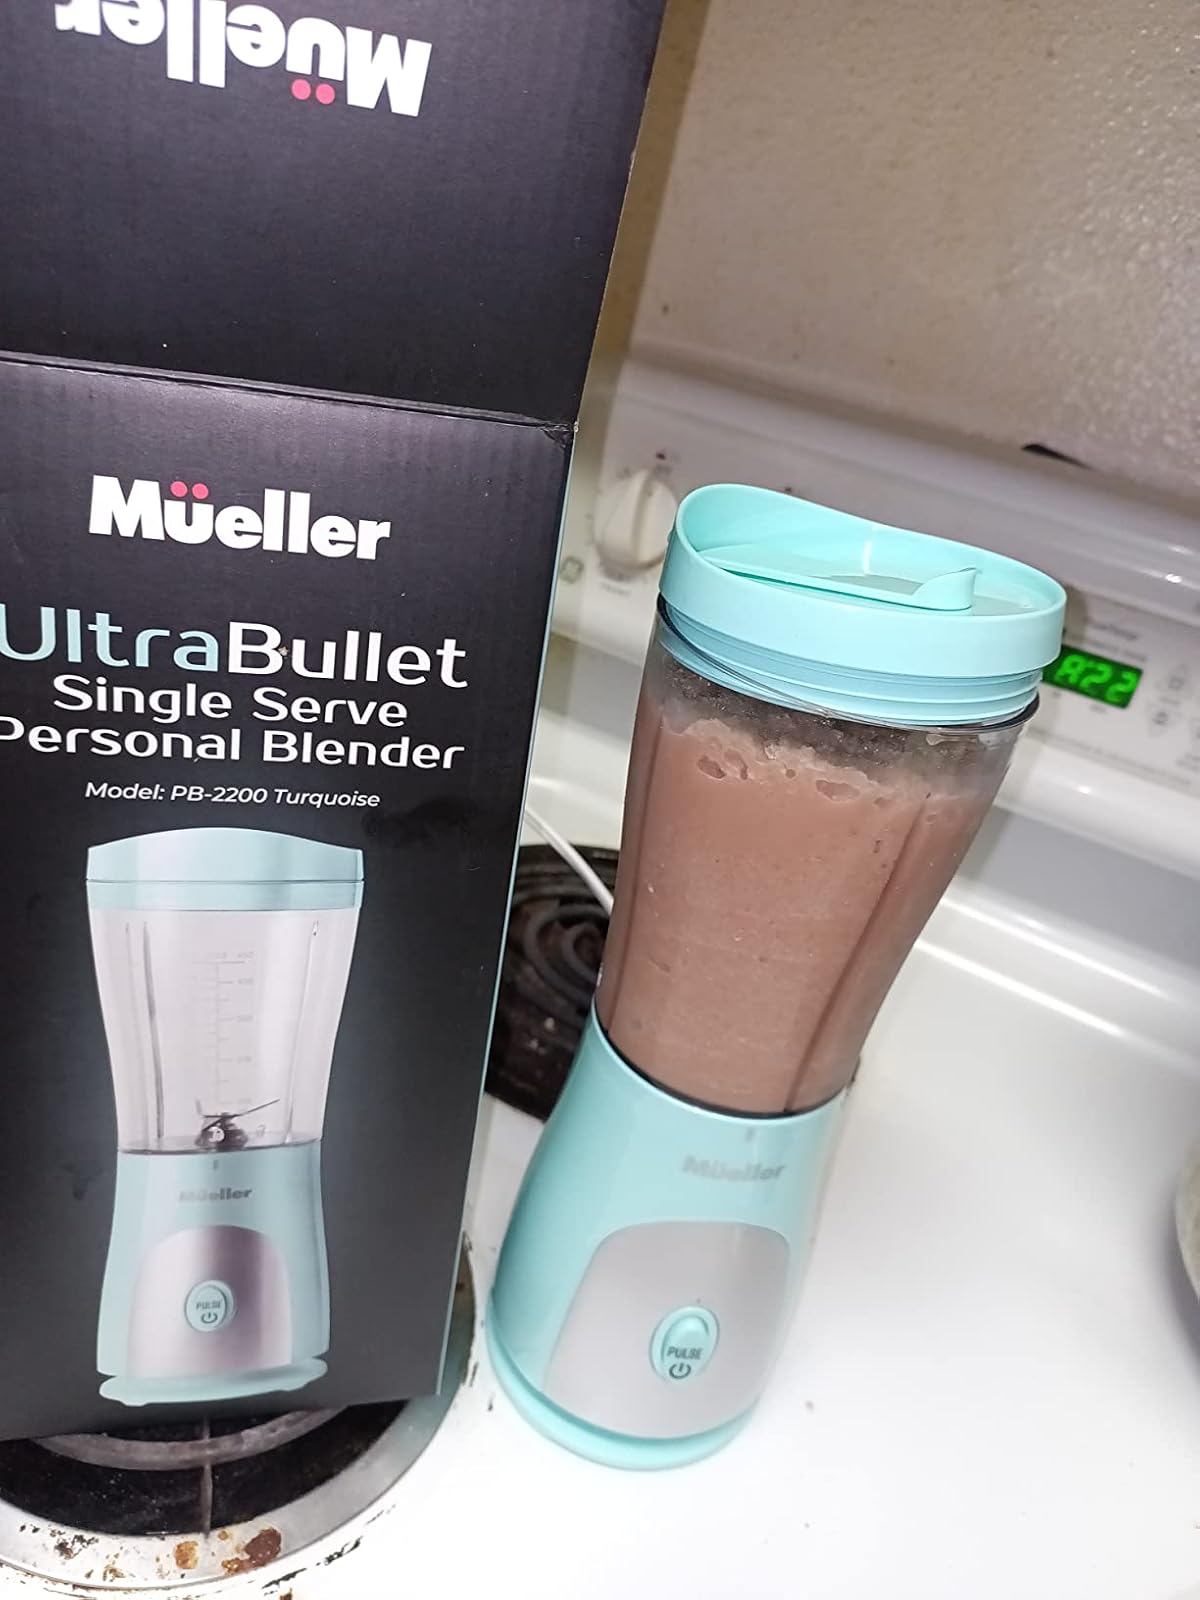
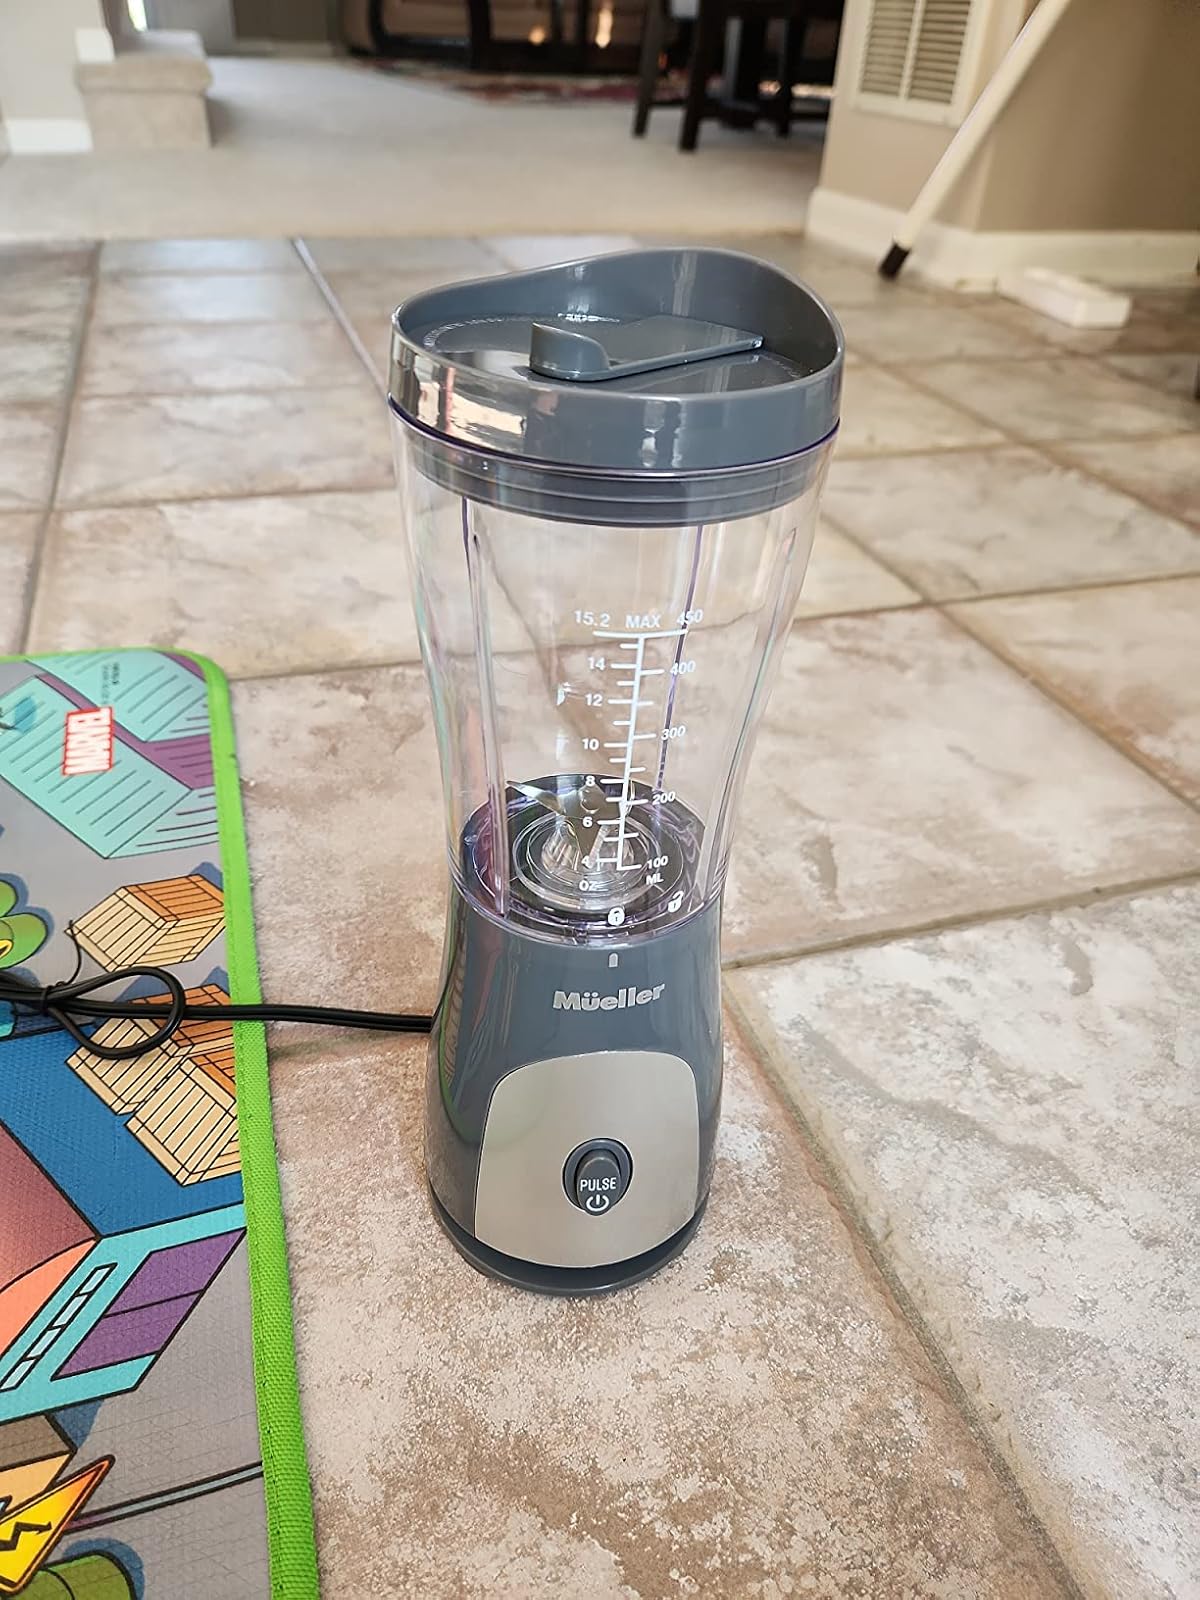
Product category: items_blender
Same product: no